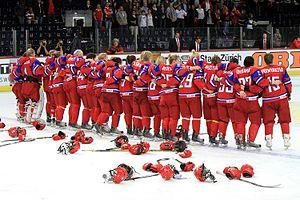
L'équipe de Russie féminine de hockey sur glace est la sélection Russie regroupant les meilleures joueuses russes de hockey sur glace féminin lors des compétitions internationales. Elle est gérée par la fédération de Russie de hockey sur glace. La Russie est classée 4ᵉ sur 38 équipes au classement IIHF 2018.